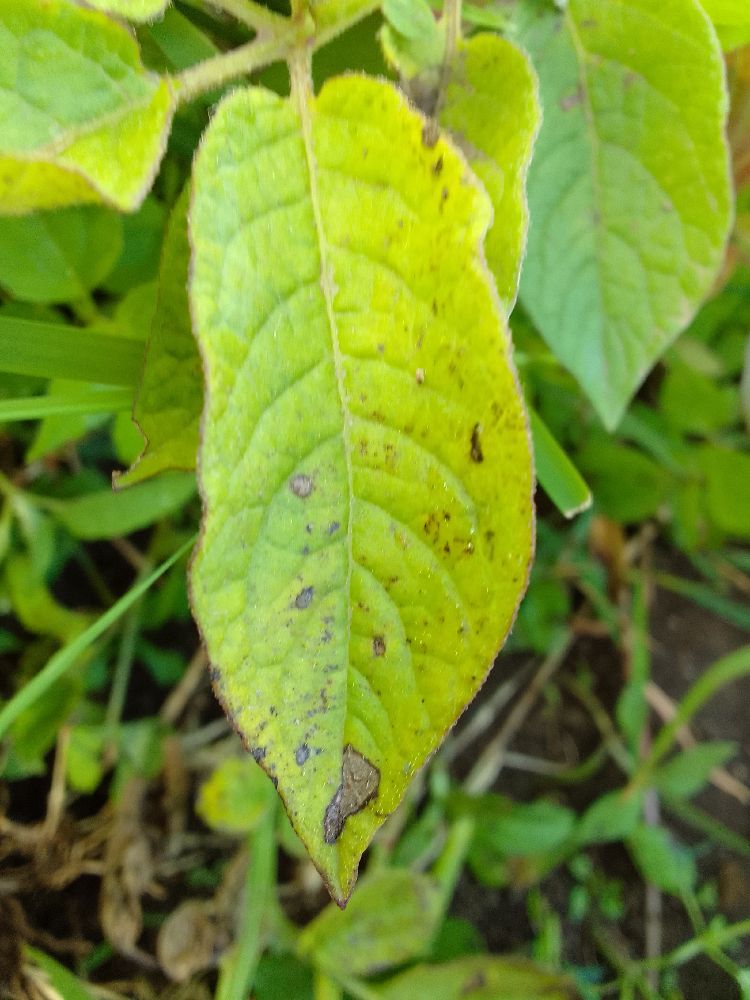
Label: Early blight